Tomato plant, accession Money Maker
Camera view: vertical (180 deg); turntable rotation: 270 degrees
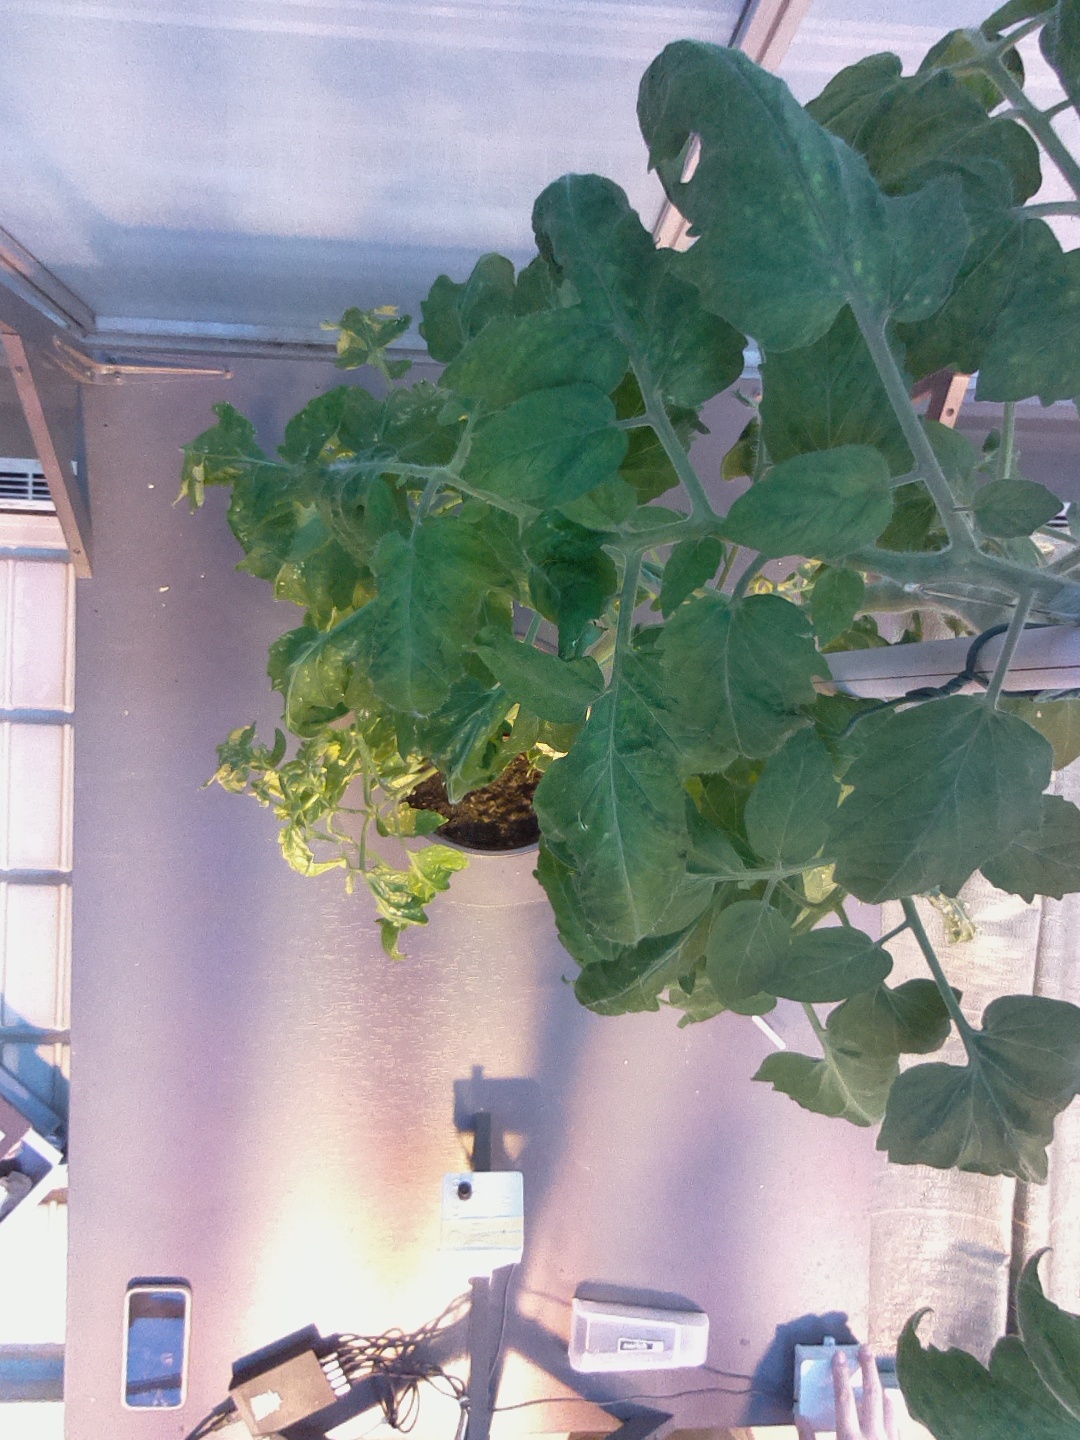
BBCH growth stage 70: Fruits at the main stem or branches visibles